Tara Seibel

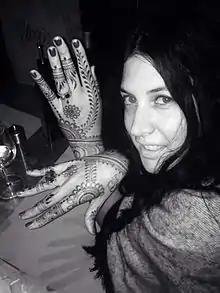
Tara Seibel in Cleveland's Little Italy

Tara Seibel (born February 4, 1973) is an American cartoonist, graphic designer and illustrator from Cleveland. Her work has been published in "Chicago Newcity, Funny Times, The Austin Chronicle, Cleveland Scene, Heeb Magazine, SMITH Magazine, Mineshaft Magazine, Juxtapoz, Jewish Review of Books, Cleveland Free Times, USA Today, US Catholic, The New York Times, Los Angeles Times" and "The Paris Review".